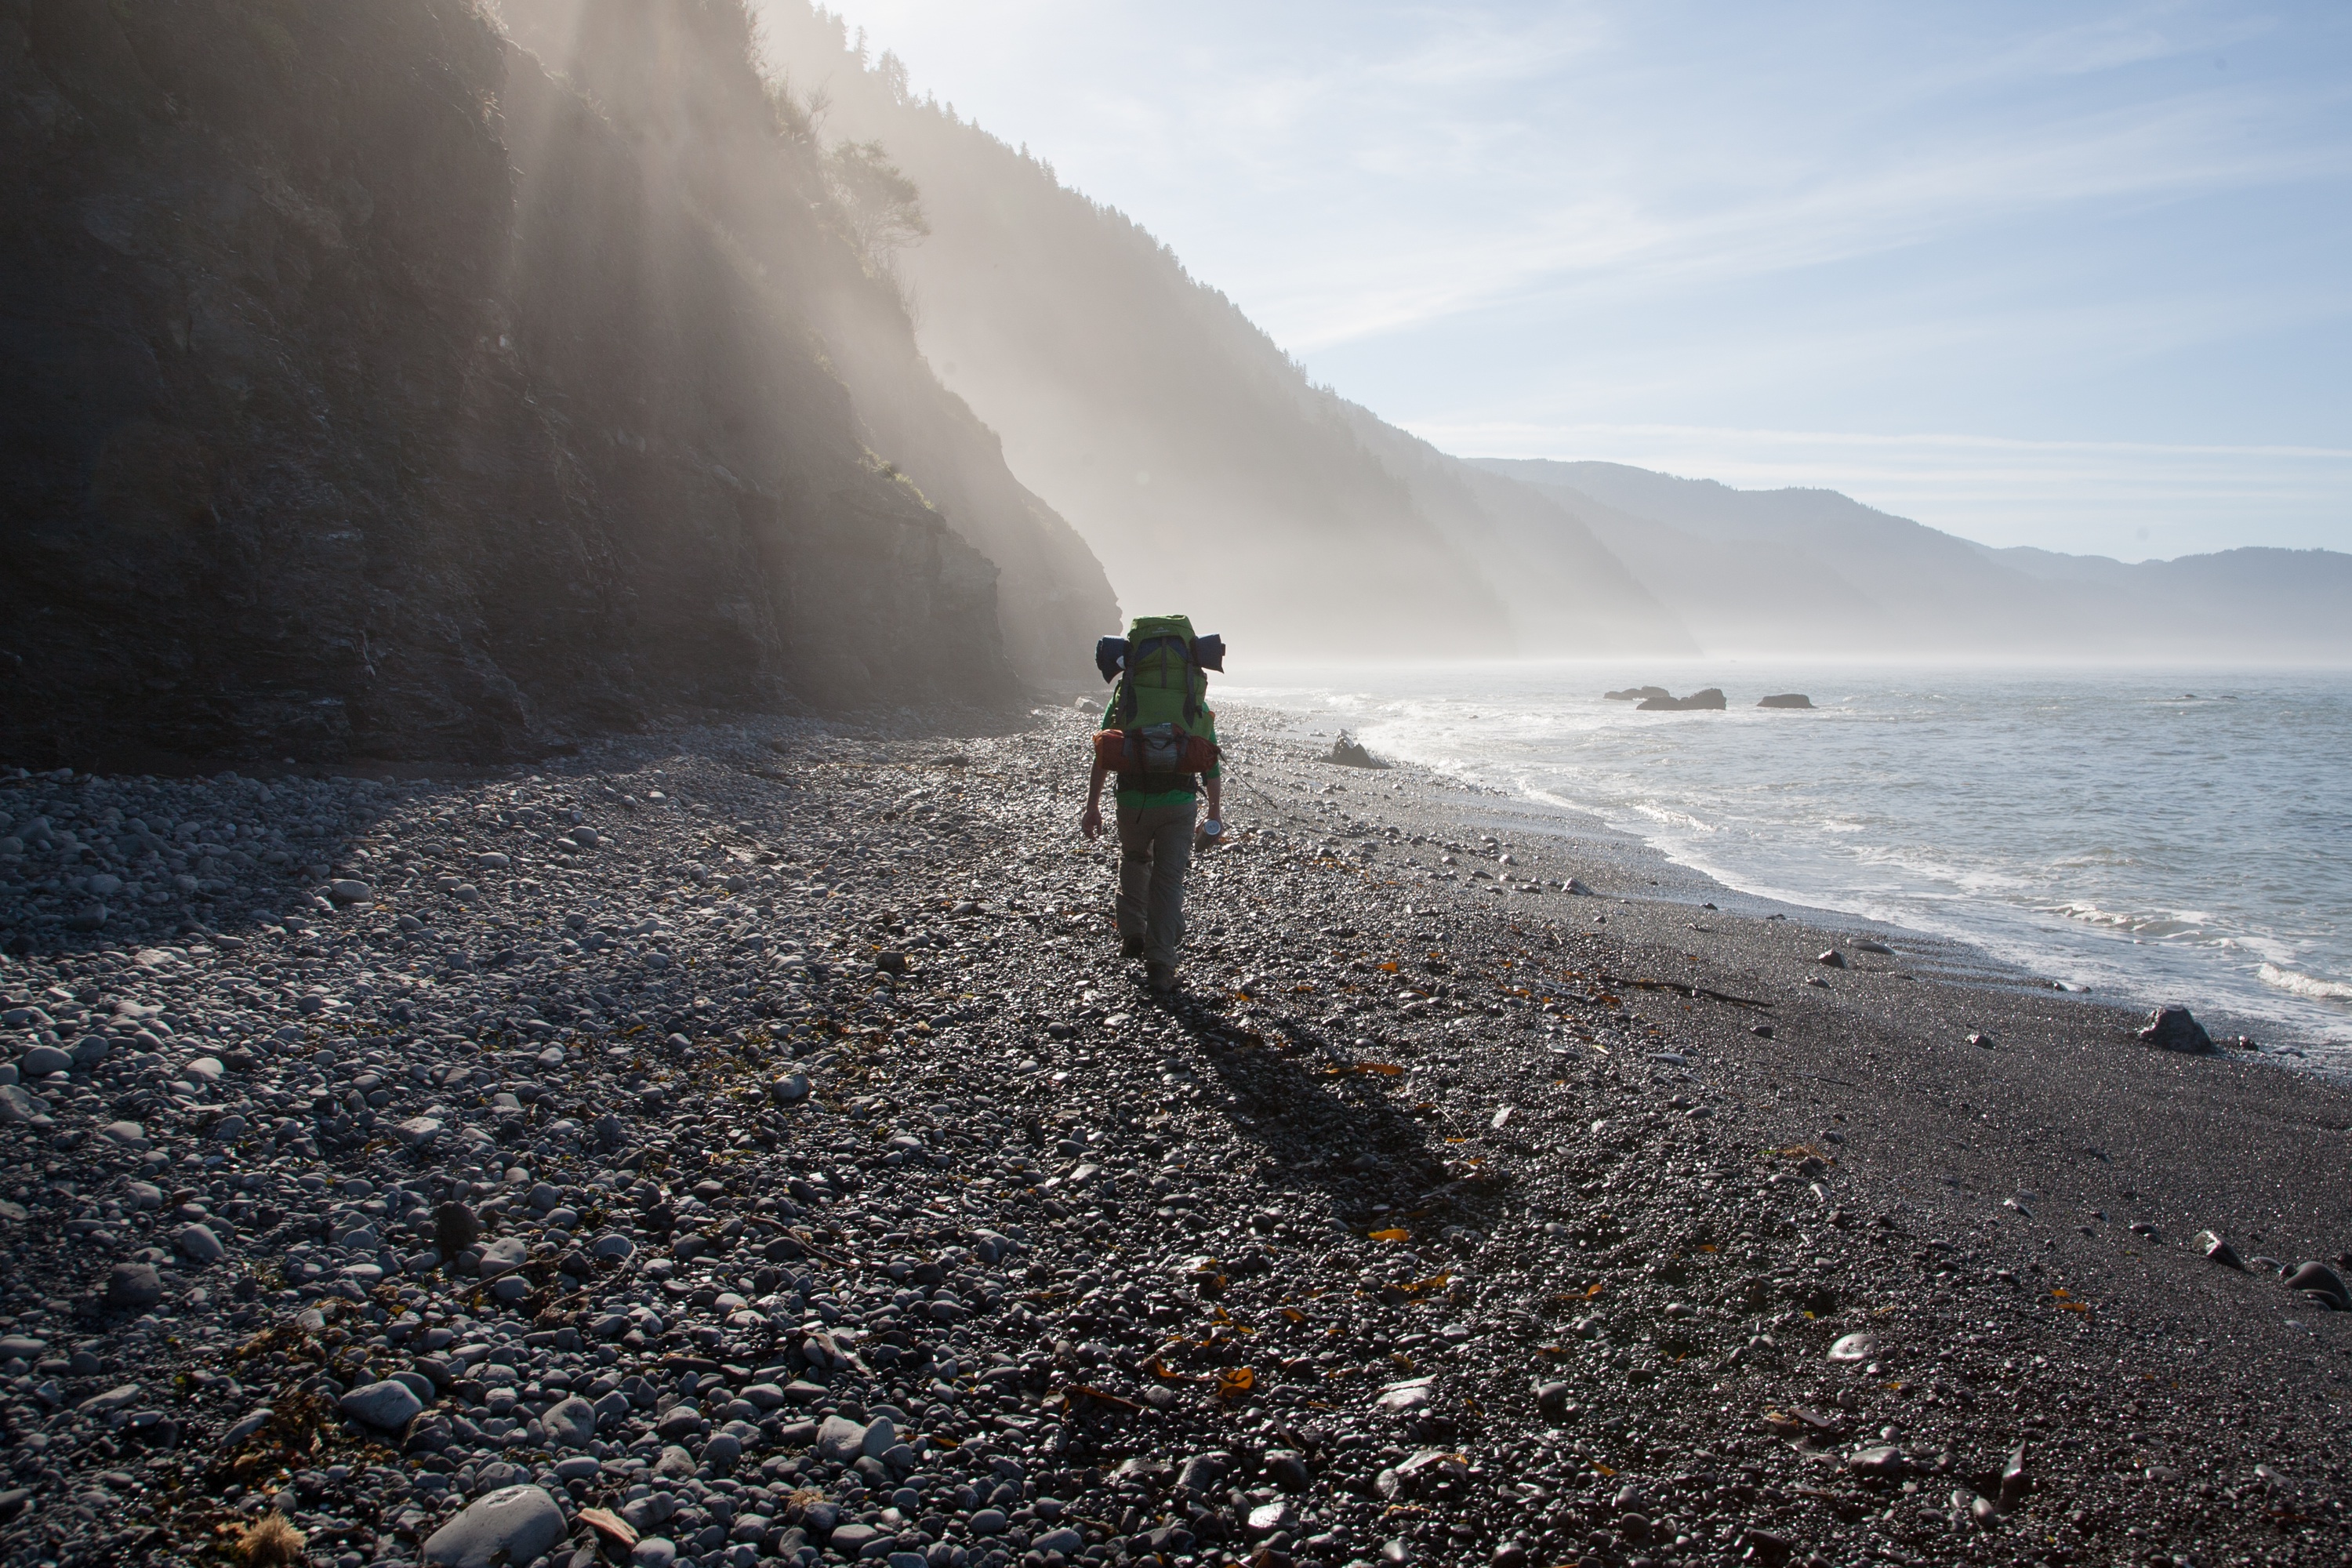
beach, sea, coast, rock, ocean, horizon, walking, mountain, sunlight, morning, shore, wave, cliff, bay, terrain, body of water, landform, geographical feature, atmospheric phenomenon